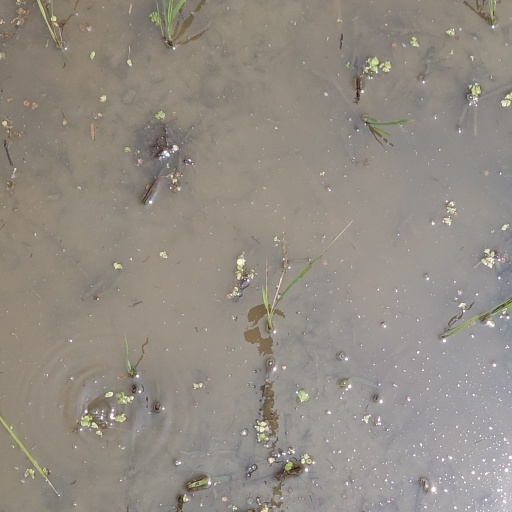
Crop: rice